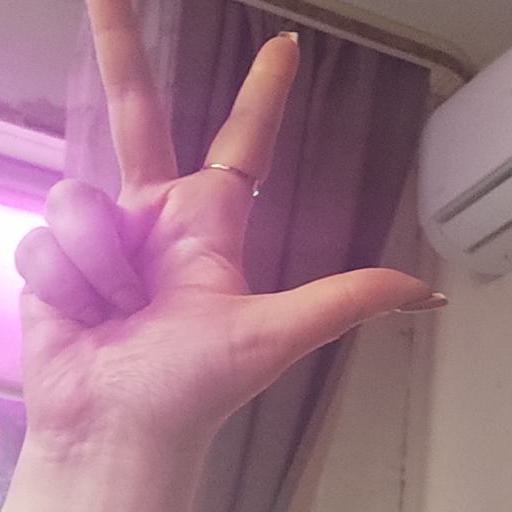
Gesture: three2